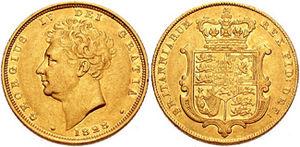
Le souverain est une pièce de monnaie en or du Royaume-Uni. Il a été frappée pour la première fois en 1489, à la demande du roi d'Angleterre Henri VII. Et c’est seulement en 1817, sous le règne du roi Georges III, après la victoire sur Napoléon. que la pièce en or a été frappée dans sa valeur nominale d’une livre sterling.